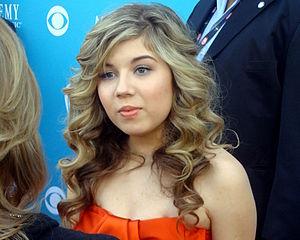
Jennette McCurdy, est une actrice et auteure-compositrice-interprète de country pop américaine, née le 26 juin 1992 à Long Beach, en Californie. Elle est principalement connue pour son rôle de Sam Puckett, personnage du sitcom TV iCarly.